Khadotiya

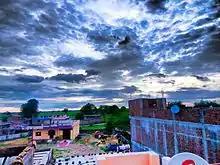
Khadotiya Village

Khadotiya village has population of 651 of which 332 are males while 319 are females as per Population Census of 2011.